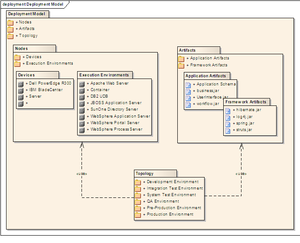
Les diagrammes de paquetages sont la représentation graphique des relations existant entre les paquetages composant un système, dans le langage Unified Modeling Language.